History of Wageningen

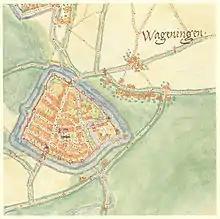
Wageningen in 1575, by Jacob van Deventer

In the 12th century a new, settlement came down from Wageningse Berg. A quay was constructed at the west edge of town, with an elevated road, the current "Hoogstraat" (High Street), connecting it to the base of the hill to the east. At that time, the city's first church also may haven been built. To the north of the High Street, a regular pattern of streets was established. On 12 June 1263, Wageningen was granted city rights by Count Otto II of the Duchy of Guelders.